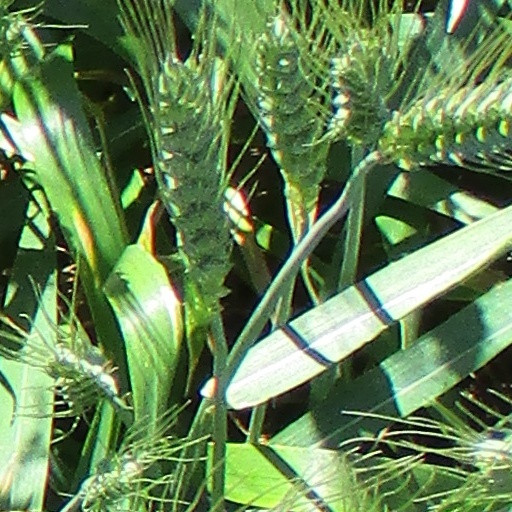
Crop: wheat